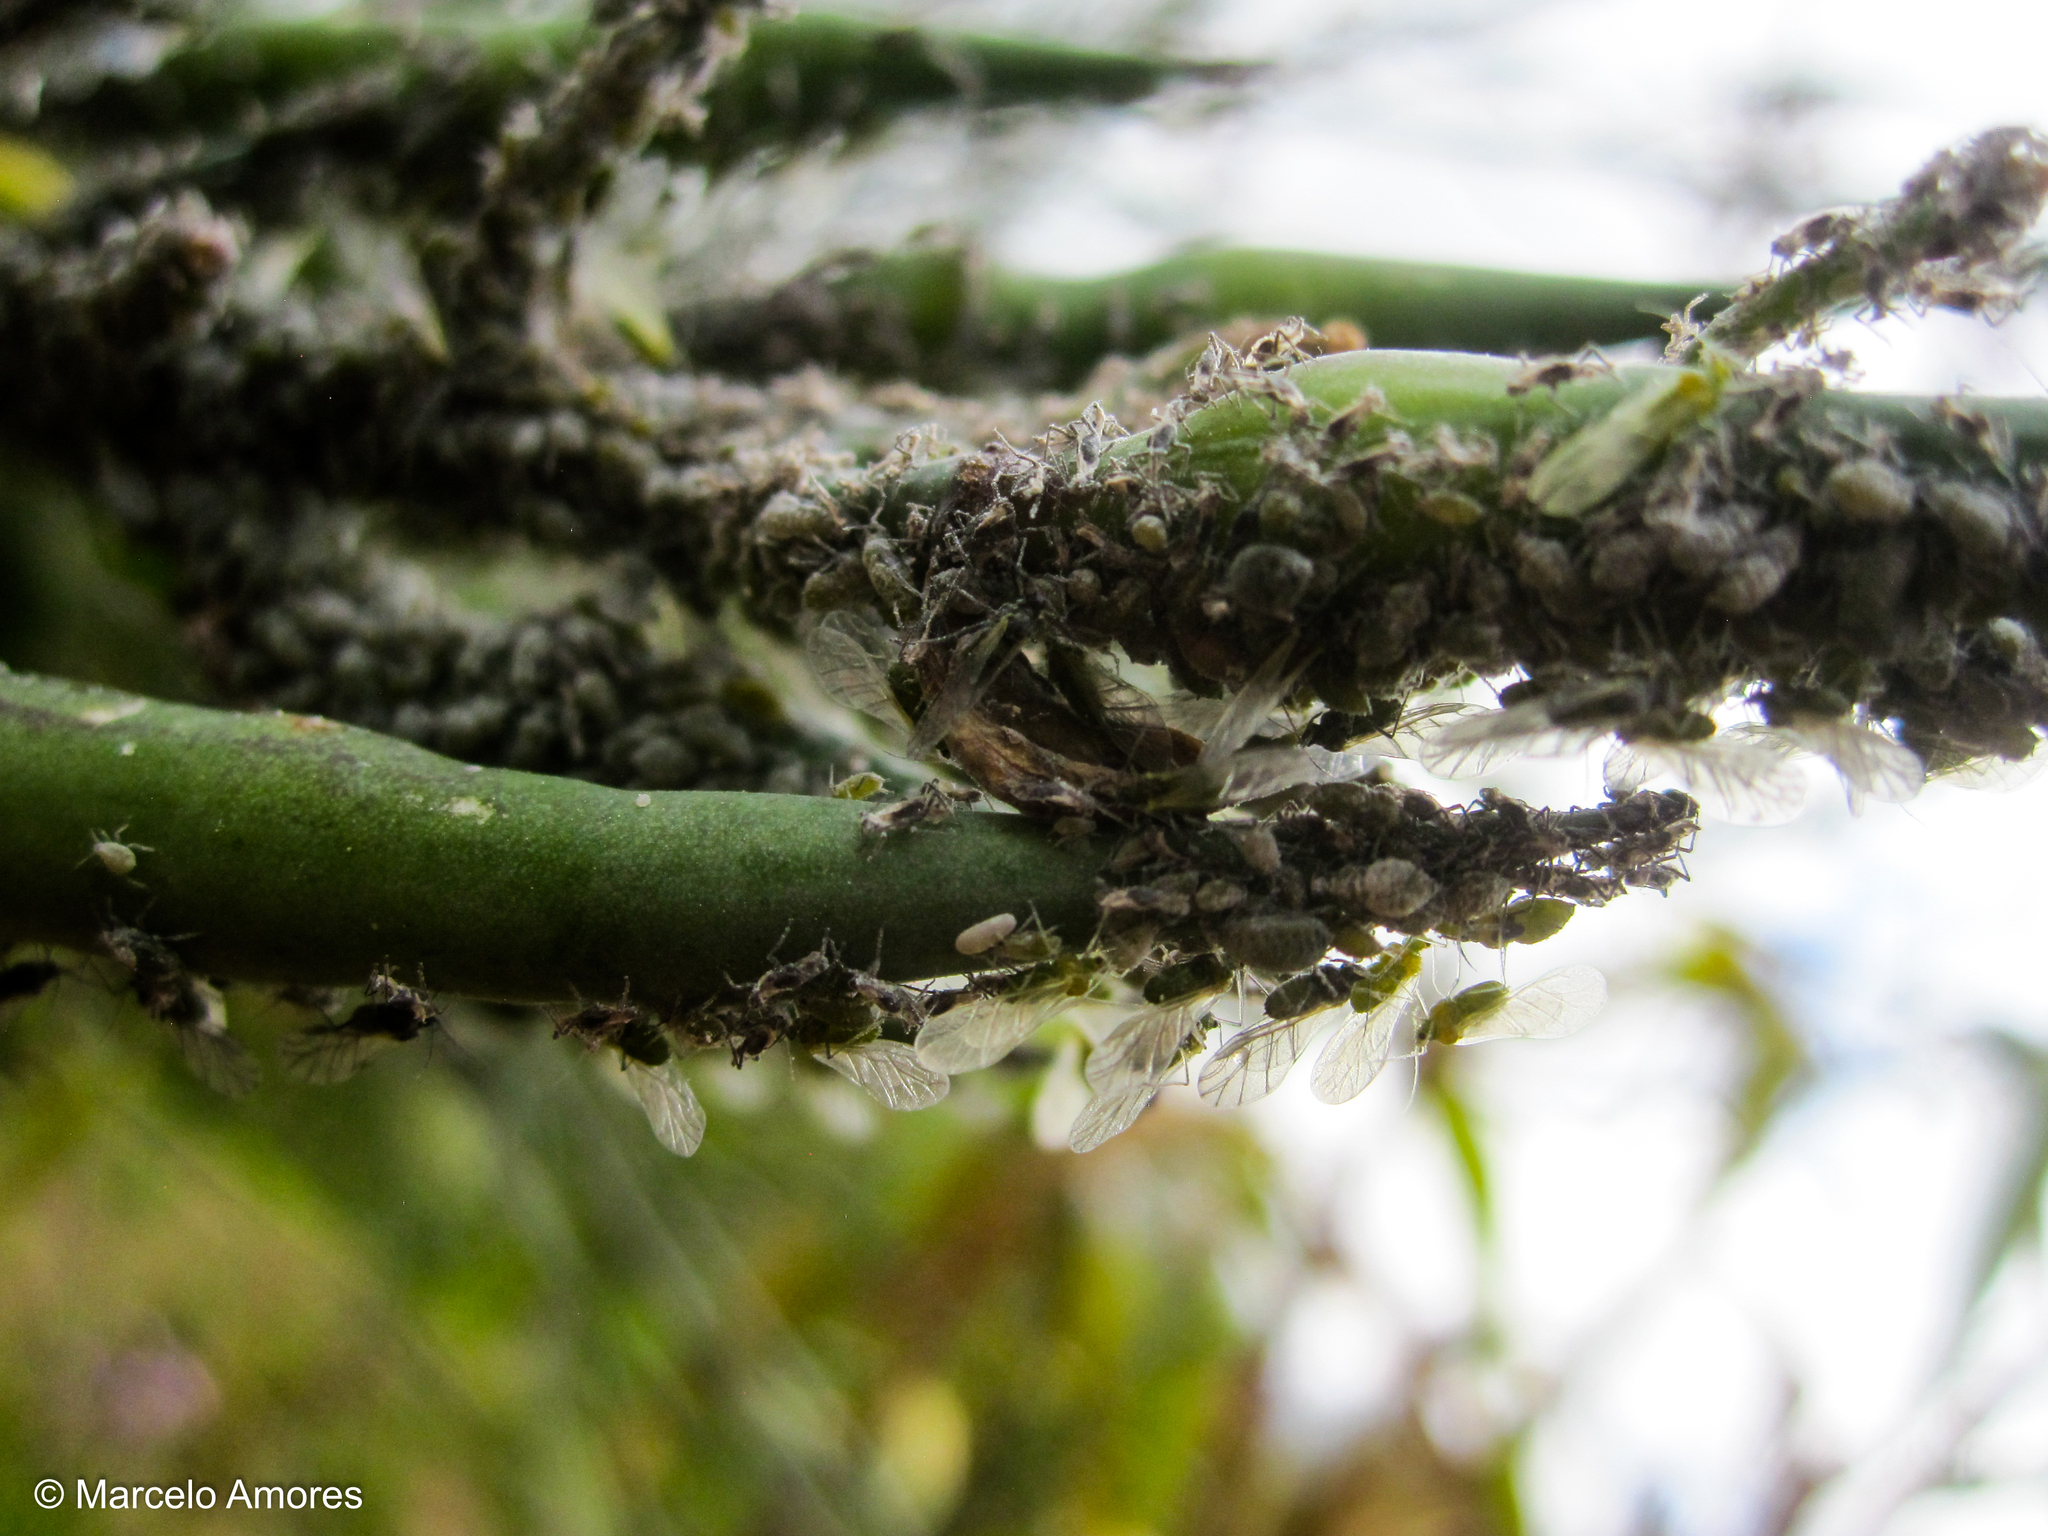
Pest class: cabbage_aphid